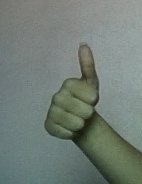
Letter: aleff